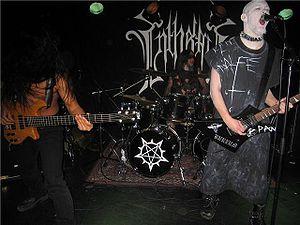
Peste Noire, aussi appelé Kommando Peste Noire, ou KPN, est un groupe de black metal français, originaire d'Avignon. Peste Noire explore principalement des thèmes liés à la France médiévale et contemporaine, avec des paroles oscillant entre poésie classique et argot de rue. En plus de nombreux enregistrements officieux, le groupe a publié six albums studio, dont les trois derniers sur le label de La Sale Famine, La Mesnie Herlequin. Les principaux thèmes abordés sont les différences ethniques, l'intolérance à la mixité et la supériorité identitaire. Ils nomment leur style : « National Sataniste Black Metal » reprenant l'acronyme NSBM désignant le courant « National Socialist Black Metal ».